List of informally named dinosaurs

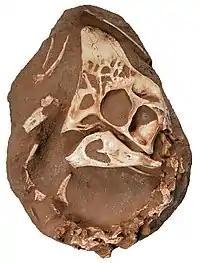
Cast of "Ronaldoraptor"

"Lopasaurus" (meaning "Alberto Lopa's lizard") is the name given to an as yet undescribed genus of dromaeosaurid theropod, possibly belonging to Unenlagiinae due to its similarity to "Buitreraptor", "Neuquenraptor" and "Pamparaptor", from the Late Cretaceous (Maastrichtian)-aged Serra da Galga Formation in the Ponto 1 do Price site of Brazil. The intended holotype, a partial right metatarsus showing metatarsals II, III and IV, was discovered by Alberto Lopa during the 1950s but the fossil was lost shortly after the death of Llewellyn Ivor Price in 1980 and it has not been located since. "Lopasaurus" was briefly mentioned by Brum et al. in their description of "Ypupiara lopai", where it was tentatively referred to Unenlagiinae. Brum et al. (2021) also did not refer "Lopasaurus" to "Ypupiara", which was found in the same formation as "Lopasaurus".